Robert Picardo

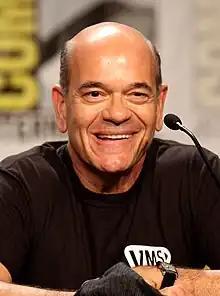
Picardo at the 2011 San Diego Comic Con

In 2001, Picardo guest-starred in the "7 Days" episode "Revelation", purporting to be a time traveler from seven years in the future.